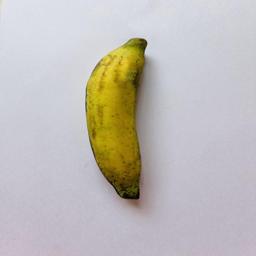
Ripeness: Semi-ripe